Baduy people

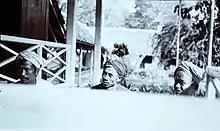
Delegates of the Baduy people, circa 1915–1926

According to their belief system, the Kanekes people regard themselves as descendants of Batara Cikal, one of seven deities, or gods, that was sent to Earth. This origin story is often associated with the biblical first man, Adam. According to the Kanekes, Adam and his descendants have been given the task to meditate or practice asceticism in order to preserve the harmony of the world.